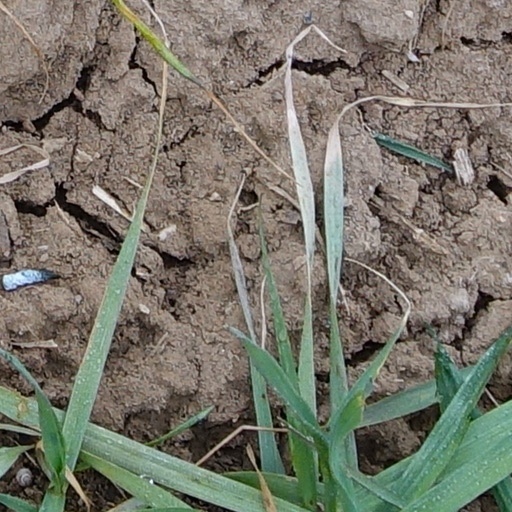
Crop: wheat